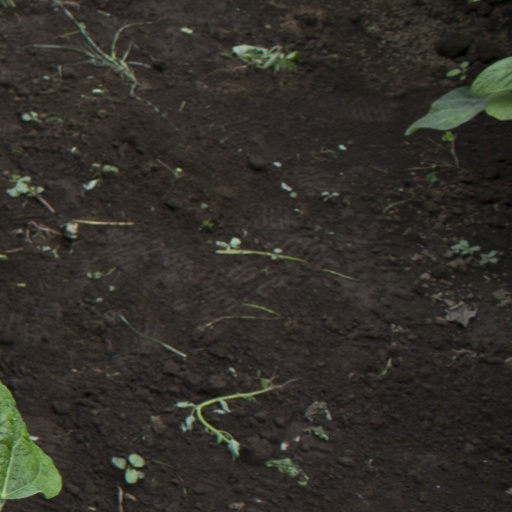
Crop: soybean